Matchday programme

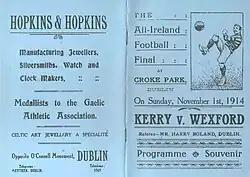
A programme for the 1914 All-Ireland Football Final, listing Harry Boland as match referee, was sold in a 2011 auction for €1,500

The Gaelic Athletic Association (GAA) produces a matchday programme for every game in the All-Ireland Senior Football Championship. Photographs, prints and posters of past programmes are available to buy from the Croke Park shop. The official matchday programme for the 2020 All-Ireland Senior Football Championship Final (held behind closed doors due to the COVID-19 pandemic) was made available in physical form for supporters ahead of the game, either online (via an emailed PDF and follow-up copy send through the postal system) or to purchase at SuperValu and Centra outlets in the competing counties.